British Columbia Highway 99

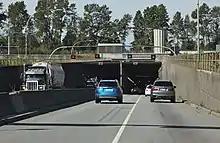
South portal of the George Massey Tunnel, which carries Highway 99 into Richmond

The southern terminus of Highway 99 is at the Peace Arch Border Crossing on the international border between the Canadian province of British Columbia and the U.S. state of Washington. It is a continuation of Interstate 5, a freeway that continues south towards Seattle and major cities on the U.S. West Coast, ultimately ending near Tijuana, Mexico. The highway passes the Peace Arch monument in the international park of the same name and travels north through a 24-hour customs facility operated by the Canada Border Services Agency in Douglas, part of southern Surrey on Boundary Bay. The freeway travels northwest with four lanes around the city of White Rock and through residential neighbourhoods in Surrey on the south side of the Nicomekl River. Beyond the river, Highway 99 gains a northbound bus lane on its shoulder and traverses farmland as it turns west along the shoreline of Boundary Bay.